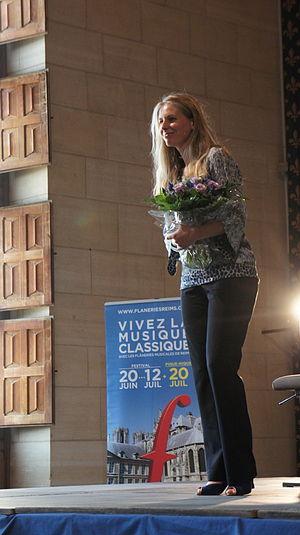
Lors des Flaneries musicales de 2013 en la salle du banquet du palais du Tau.